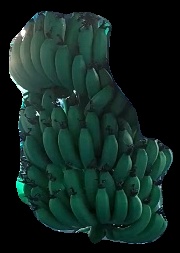
Variety: pachbale
Grade: grade1